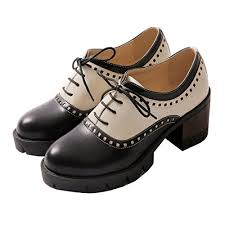
Label: Brogue